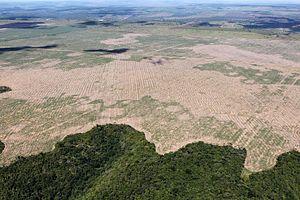
Le Brésil, en forme longue la république fédérative du Brésil, est le plus grand État d’Amérique latine. Le Brésil est le cinquième plus grand pays de la planète, derrière la Russie, le Canada, les États-Unis et la Chine. Avec une superficie de 8 514 876 km², le pays couvre près de la moitié du territoire de l'Amérique du Sud, partageant des frontières avec l'Uruguay et l'Argentine au sud, le Paraguay au sud-sud-ouest, la Bolivie à l'ouest-sud-ouest, le Pérou à l'ouest, la Colombie à l'ouest-nord-ouest, le Venezuela au nord-ouest, le Guyana au nord-nord-ouest, le Suriname et la France au nord, soit la plupart des pays du continent sauf le Chili et l'Équateur. Le pays compte une population de 209 millions d'habitants. Ancienne colonie portugaise, le Brésil a pour langue officielle le portugais alors que la plupart des pays d'Amérique latine ont pour langue officielle l'espagnol.